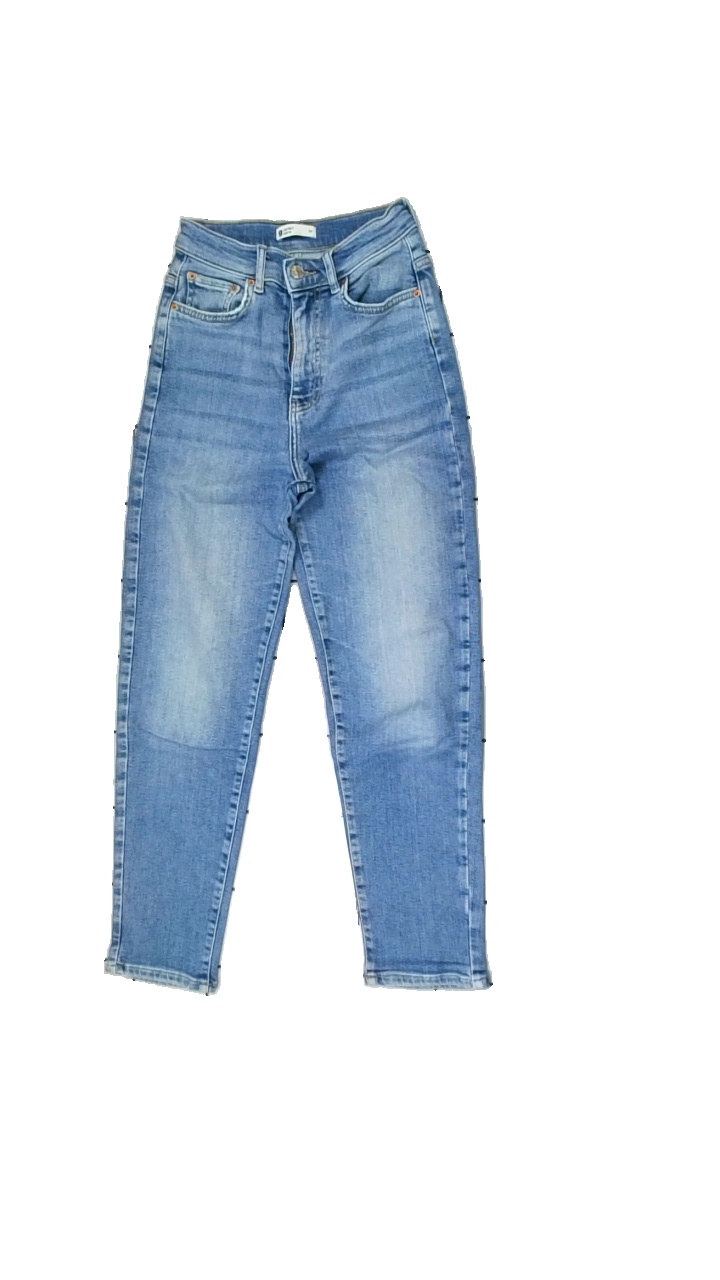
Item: Jeans (Ladies)
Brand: Gina Tricot
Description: Tight jeans for women
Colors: Blue
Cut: Regular
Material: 100% Cotton
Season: All
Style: Denim
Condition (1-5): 5
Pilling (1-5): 5
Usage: Reuse
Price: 50-100